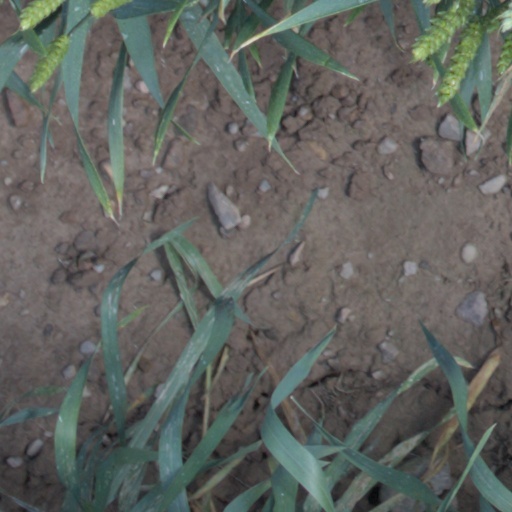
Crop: wheat